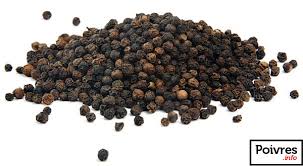
Waaw màndarga bii moom kii la poobar bu bari bari. Poobar la dañ kay def ci .mp3. .mp3 yu bari lay àndal. Dana dem ci nokkos tamit. Dafa ñuul. Am na yu "marrons" itam, doom yu "marrons".